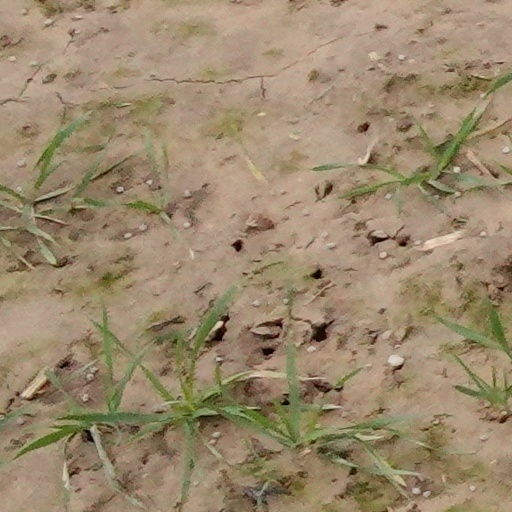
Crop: wheat